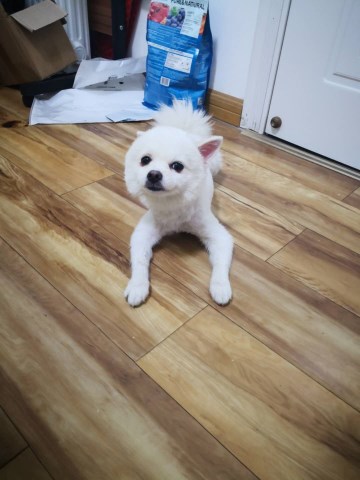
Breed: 1936-n000005-Pomeranian